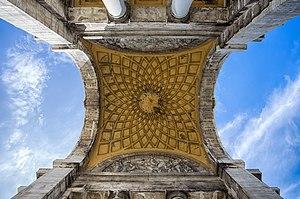
L'Arc de la Victoire, connu aussi comme Monument aux Morts ou Arc des Morts, est un imposant arc de triomphe qui se trouve à Gênes sur la Place de la Victoire, il fut inauguré le 31 mai 1931 et est consacré à la mémoire des Génois morts pendant la Première Guerre mondiale.